Willamette Greenway

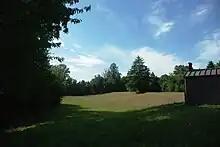
Part of the Greenway in Clackamas County west of Wilsonville at Parrett Mountain

The Willamette River Greenway is a cooperative state and local government effort to maintain and enhance the scenic, recreational, historic, natural and agricultural qualities of the Willamette River and its adjacent lands. A number of trails exist along the greenway, but significant gaps still exist.